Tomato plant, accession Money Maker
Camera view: bottom (45 deg); turntable rotation: 60 degrees
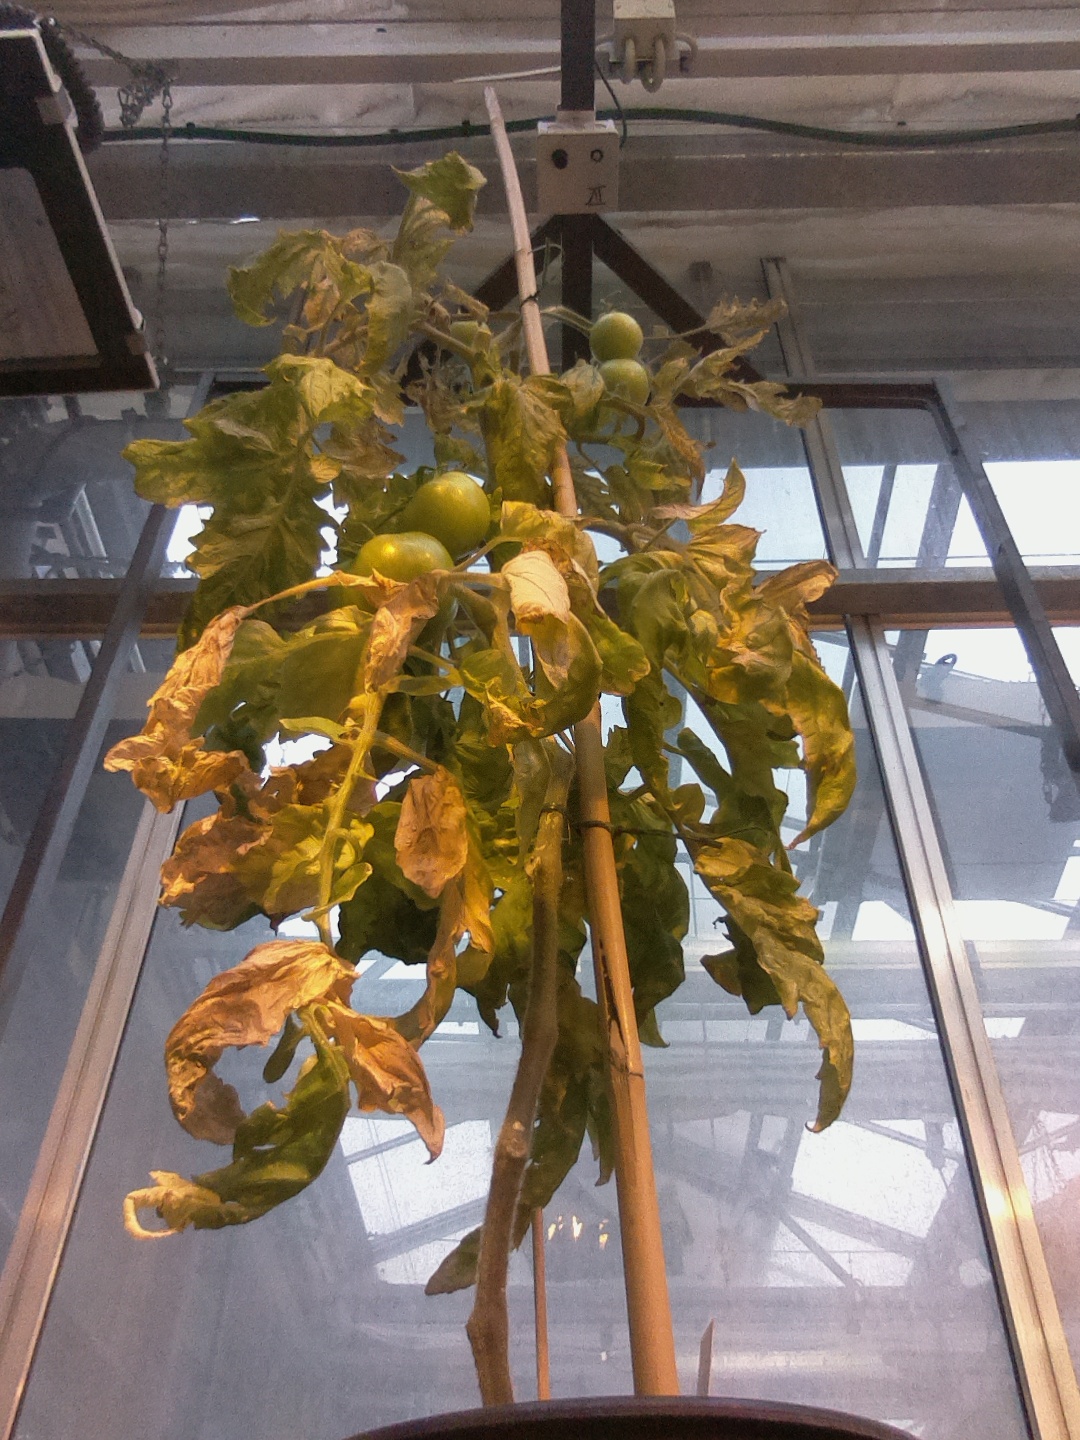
BBCH growth stage 79: 90% -100% of final fruit size